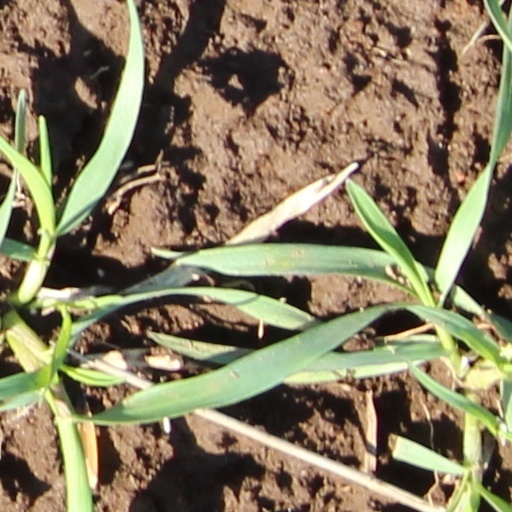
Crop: wheat